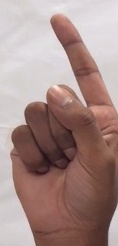
ASL sign: Z